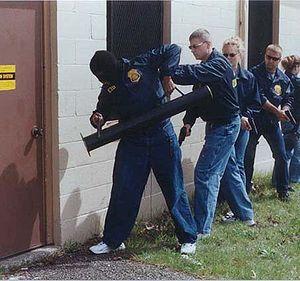
Le United States Army Criminal Investigation Command aussi connu sous le nom de Criminal Investigation Division enquête sur les violations des lois militaires au sein de l'United States Army.